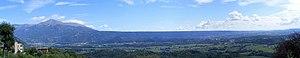
L'amphithéâtre morainique d’Ivrée est un relief de moraine d’origine glaciaire situé dans le Canavais, intéressant administrativement la province de Turin et plus marginalement, celles de Biella et de Verceil, région du Piémont en Italie.
Le Würm ou Würmien, plus explicitement glaciation de Würm, est le nom donné à la dernière période glaciaire globale du Pléistocène dans les Alpes.